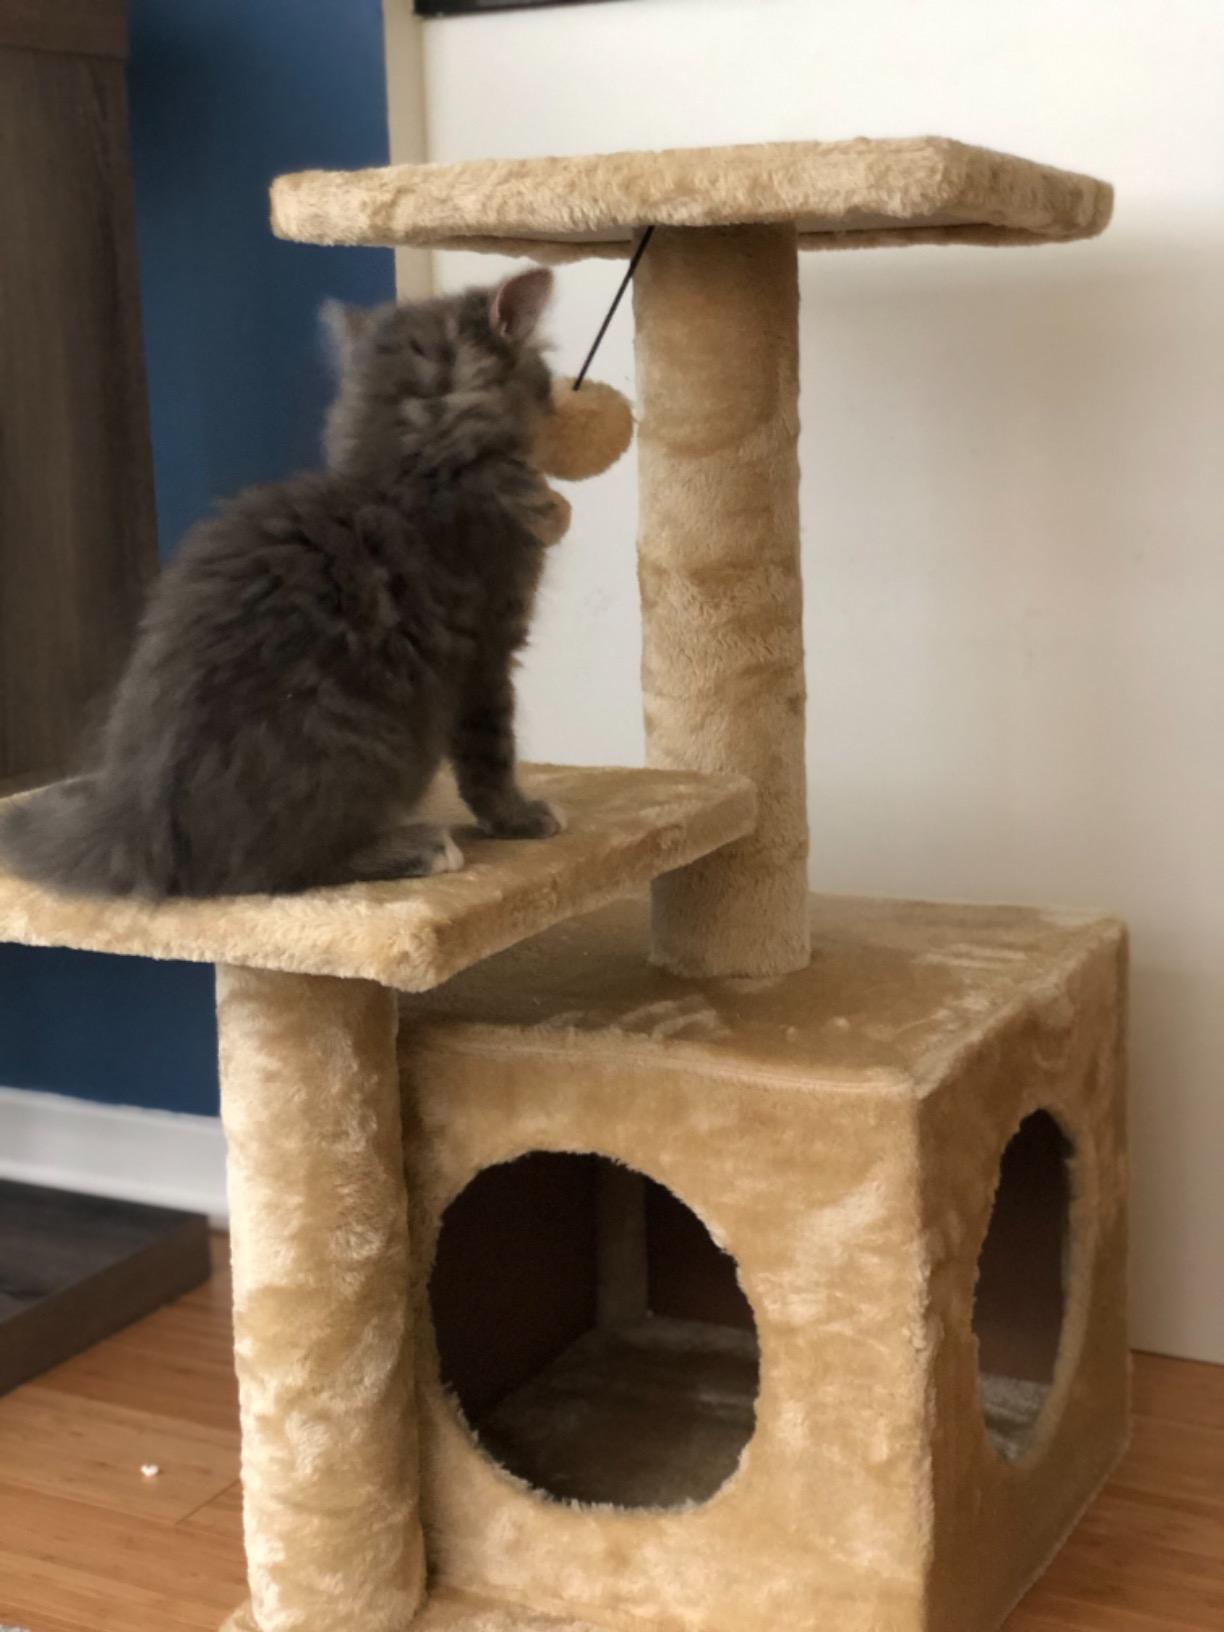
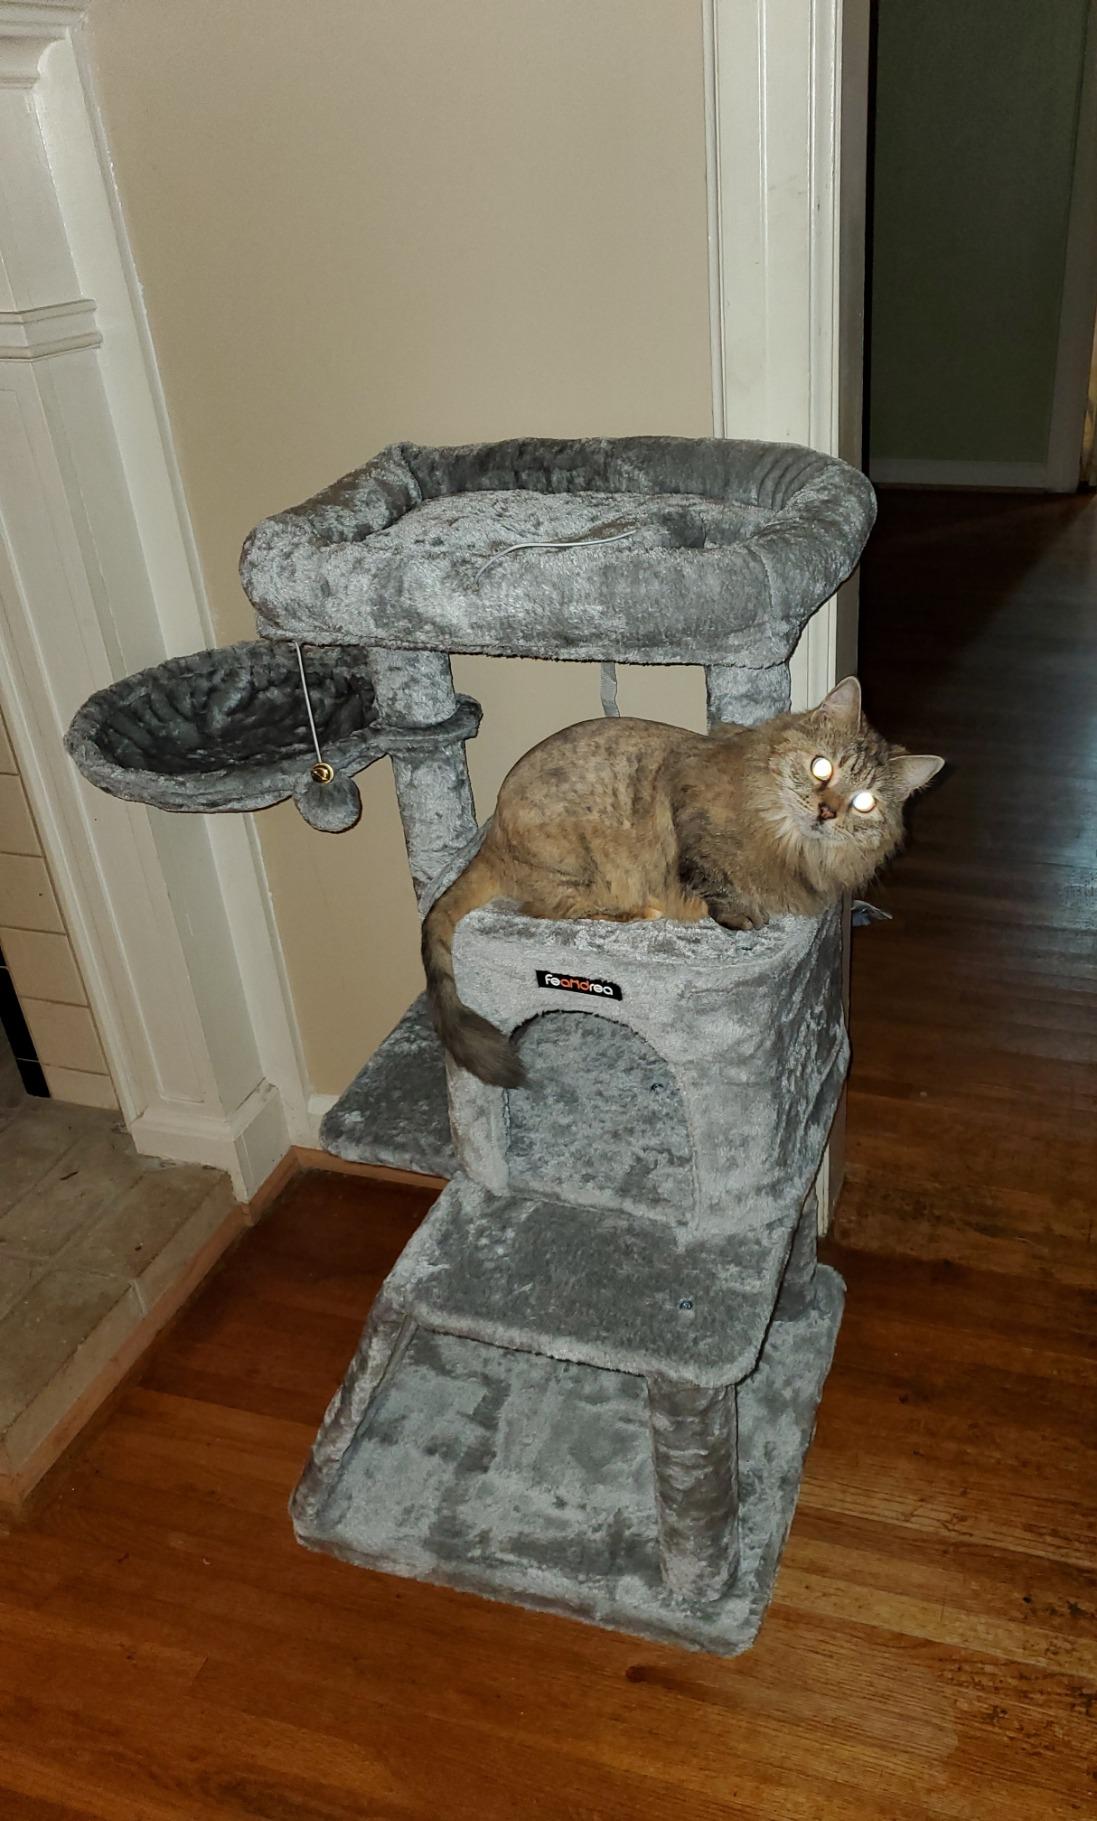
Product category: items_cat tree
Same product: no